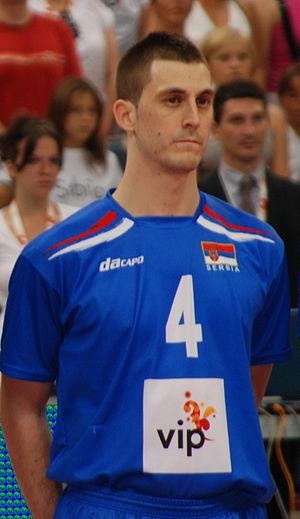
Bojan Janić est un joueur de volley-ball serbe né le 3 novembre 1982 à Leskovac. Il mesure 1,98 m et joue réceptionneur-attaquant.